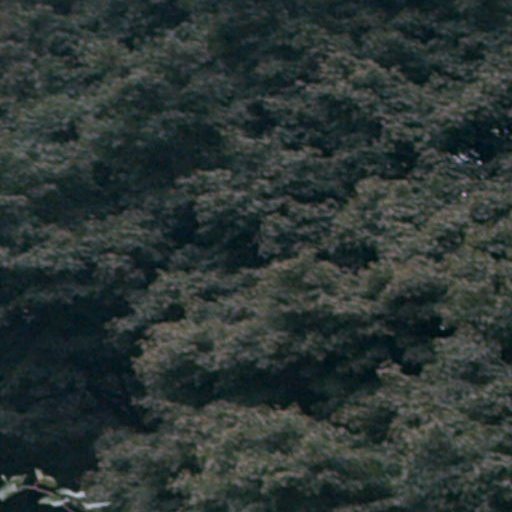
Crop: cassava